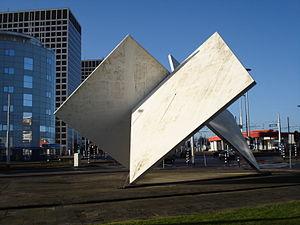
Lucien den Arend est un sculpteur néerlandais, né à Dordrecht aux Pays-Bas, le 15 décembre 1943. Il vit depuis 2003 en Finlande.